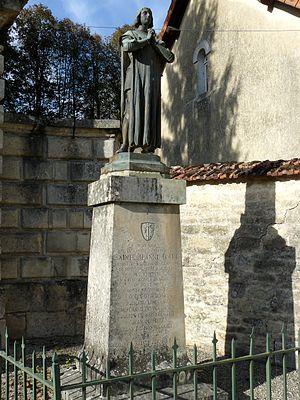
Statue en prière de Jeanne d'Arc à l'entrée de l'ancienne abbaye de Pothières (Côte-D'Or, France) avec le texte suivant
Pothières est une commune française située dans le département de la Côte-d'Or en région Bourgogne-Franche-Comté.
L'ancienne abbaye Saint-Pierre-et-Saint-Paul de Pothières est située au nord de la Bourgogne dans le département de la Côte-d'Or.